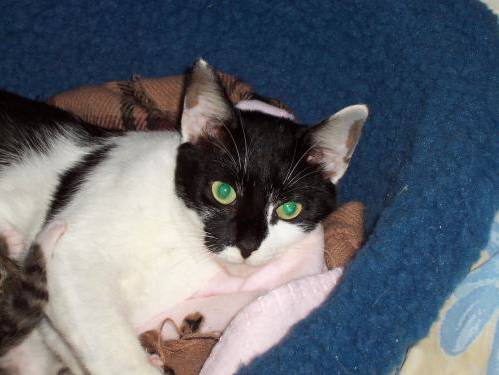
Label: cat